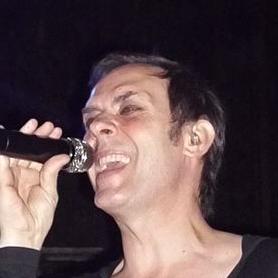
Age: 53